Andouillé-Neuville

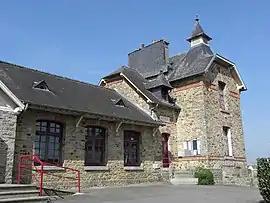
Town hall

Andouillé-Neuville (Gallo: "Andólhae") is a commune in the Ille-et-Vilaine department in Brittany in northwestern France.